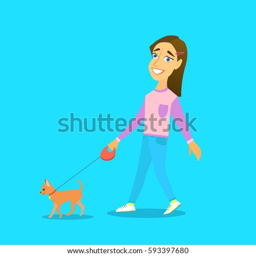
the girl walks with the dog .